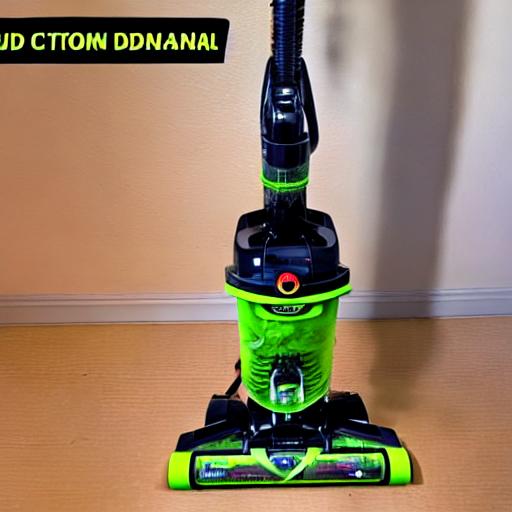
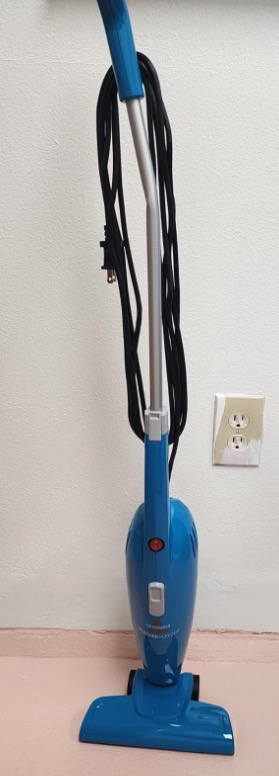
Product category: items_vacuum
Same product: no